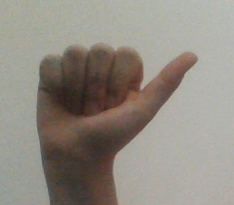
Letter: dhad